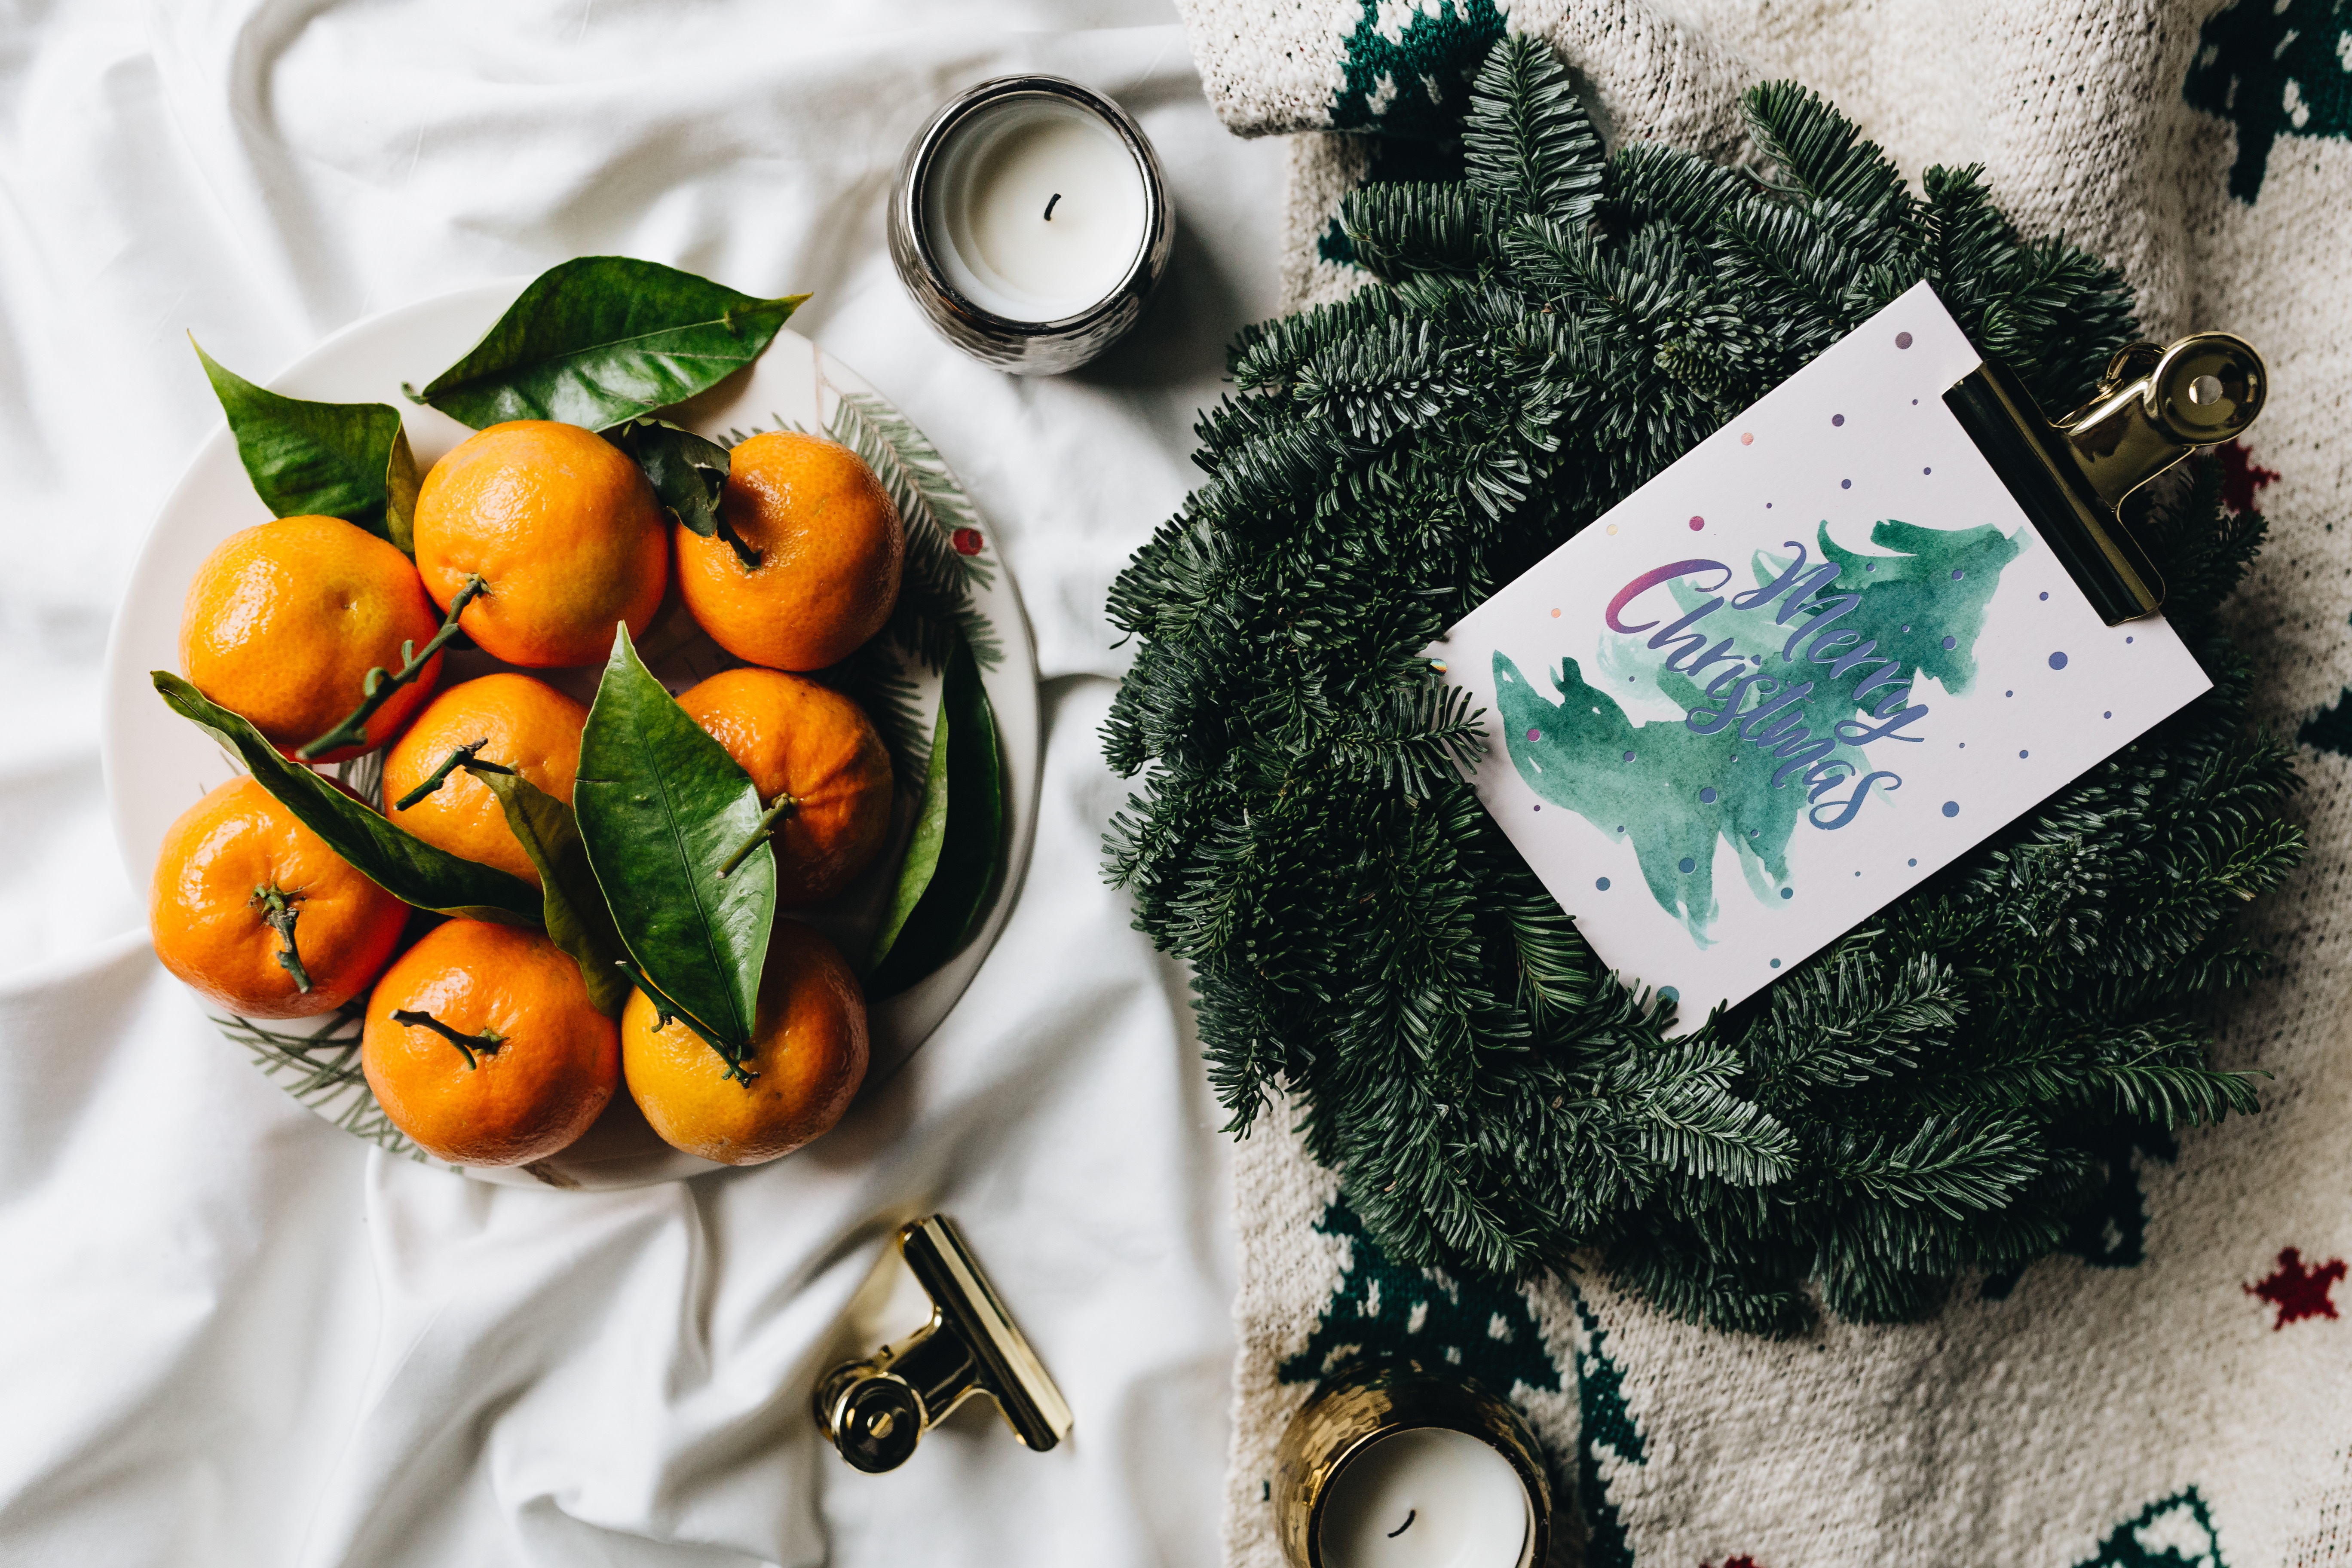
orange, vegetarian food, vegetable, textile, pumpkin, food, plant, still life photography, fashion accessory, fruit, needlework, still life, illustration, produce